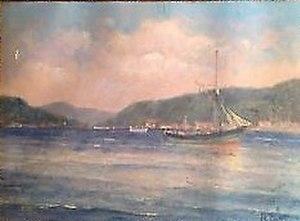
Aquarelle de Charles Curtelin représentant un bâteau sur l'étang
Charles Curtelin, né le 5 mai 1859 et mort le 6 octobre 1960, est un peintre lyonnais du XXᵉ siècle.